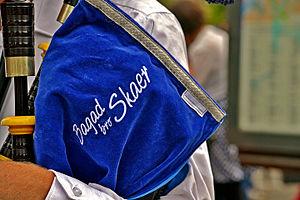
Kemper en Fête, danseurs en costume dans les rues de Quimper pour le festival de Cornouaille le 26 juillet 2015.
Scaër [skɛʁ] est une commune du département du Finistère, dans la région Bretagne, en France. Connu pour être un haut lieu du gouren, ce sport a valu à Scaër le surnom de « pays des lutteurs ».